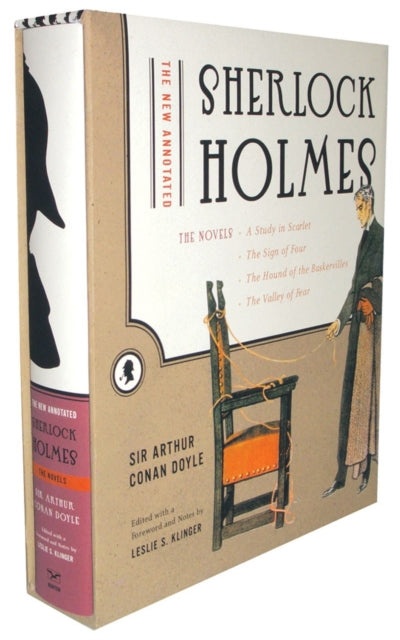
The New Annotated Sherlock Holmes : The Novels
Brand: Arthur Conan Doyle
The publication of Leslie S. Klinger's brilliant new annotations of Sir Arthur Conan Doyle's four classic Holmes novels in 2005 created a Holmes sensation. Klinger reassembles Doyle's four seminal novels in their original order, with over 1,000 notes, 350 illustrations and period photographs, and tantalizing new Sherlockian theories. Inside, readers will find: A Study in Scarlet (1887)—a tale of murder and revenge that tells of Holmes and Dr. Watson's first meeting;The Sign of Four (1889)—a chilling tale of lost treasure...and of how Watson met his wife;The Hound of the Baskervilles (1901)—hailed as the greatest mystery novel of all time; andThe Valley of Fear (1914)—a fresh murder scene that leads Holmes to solve a long-forgotten mystery.
Category: Electronics > Electronics Accessories > Computer Components > E-Book Reader Parts